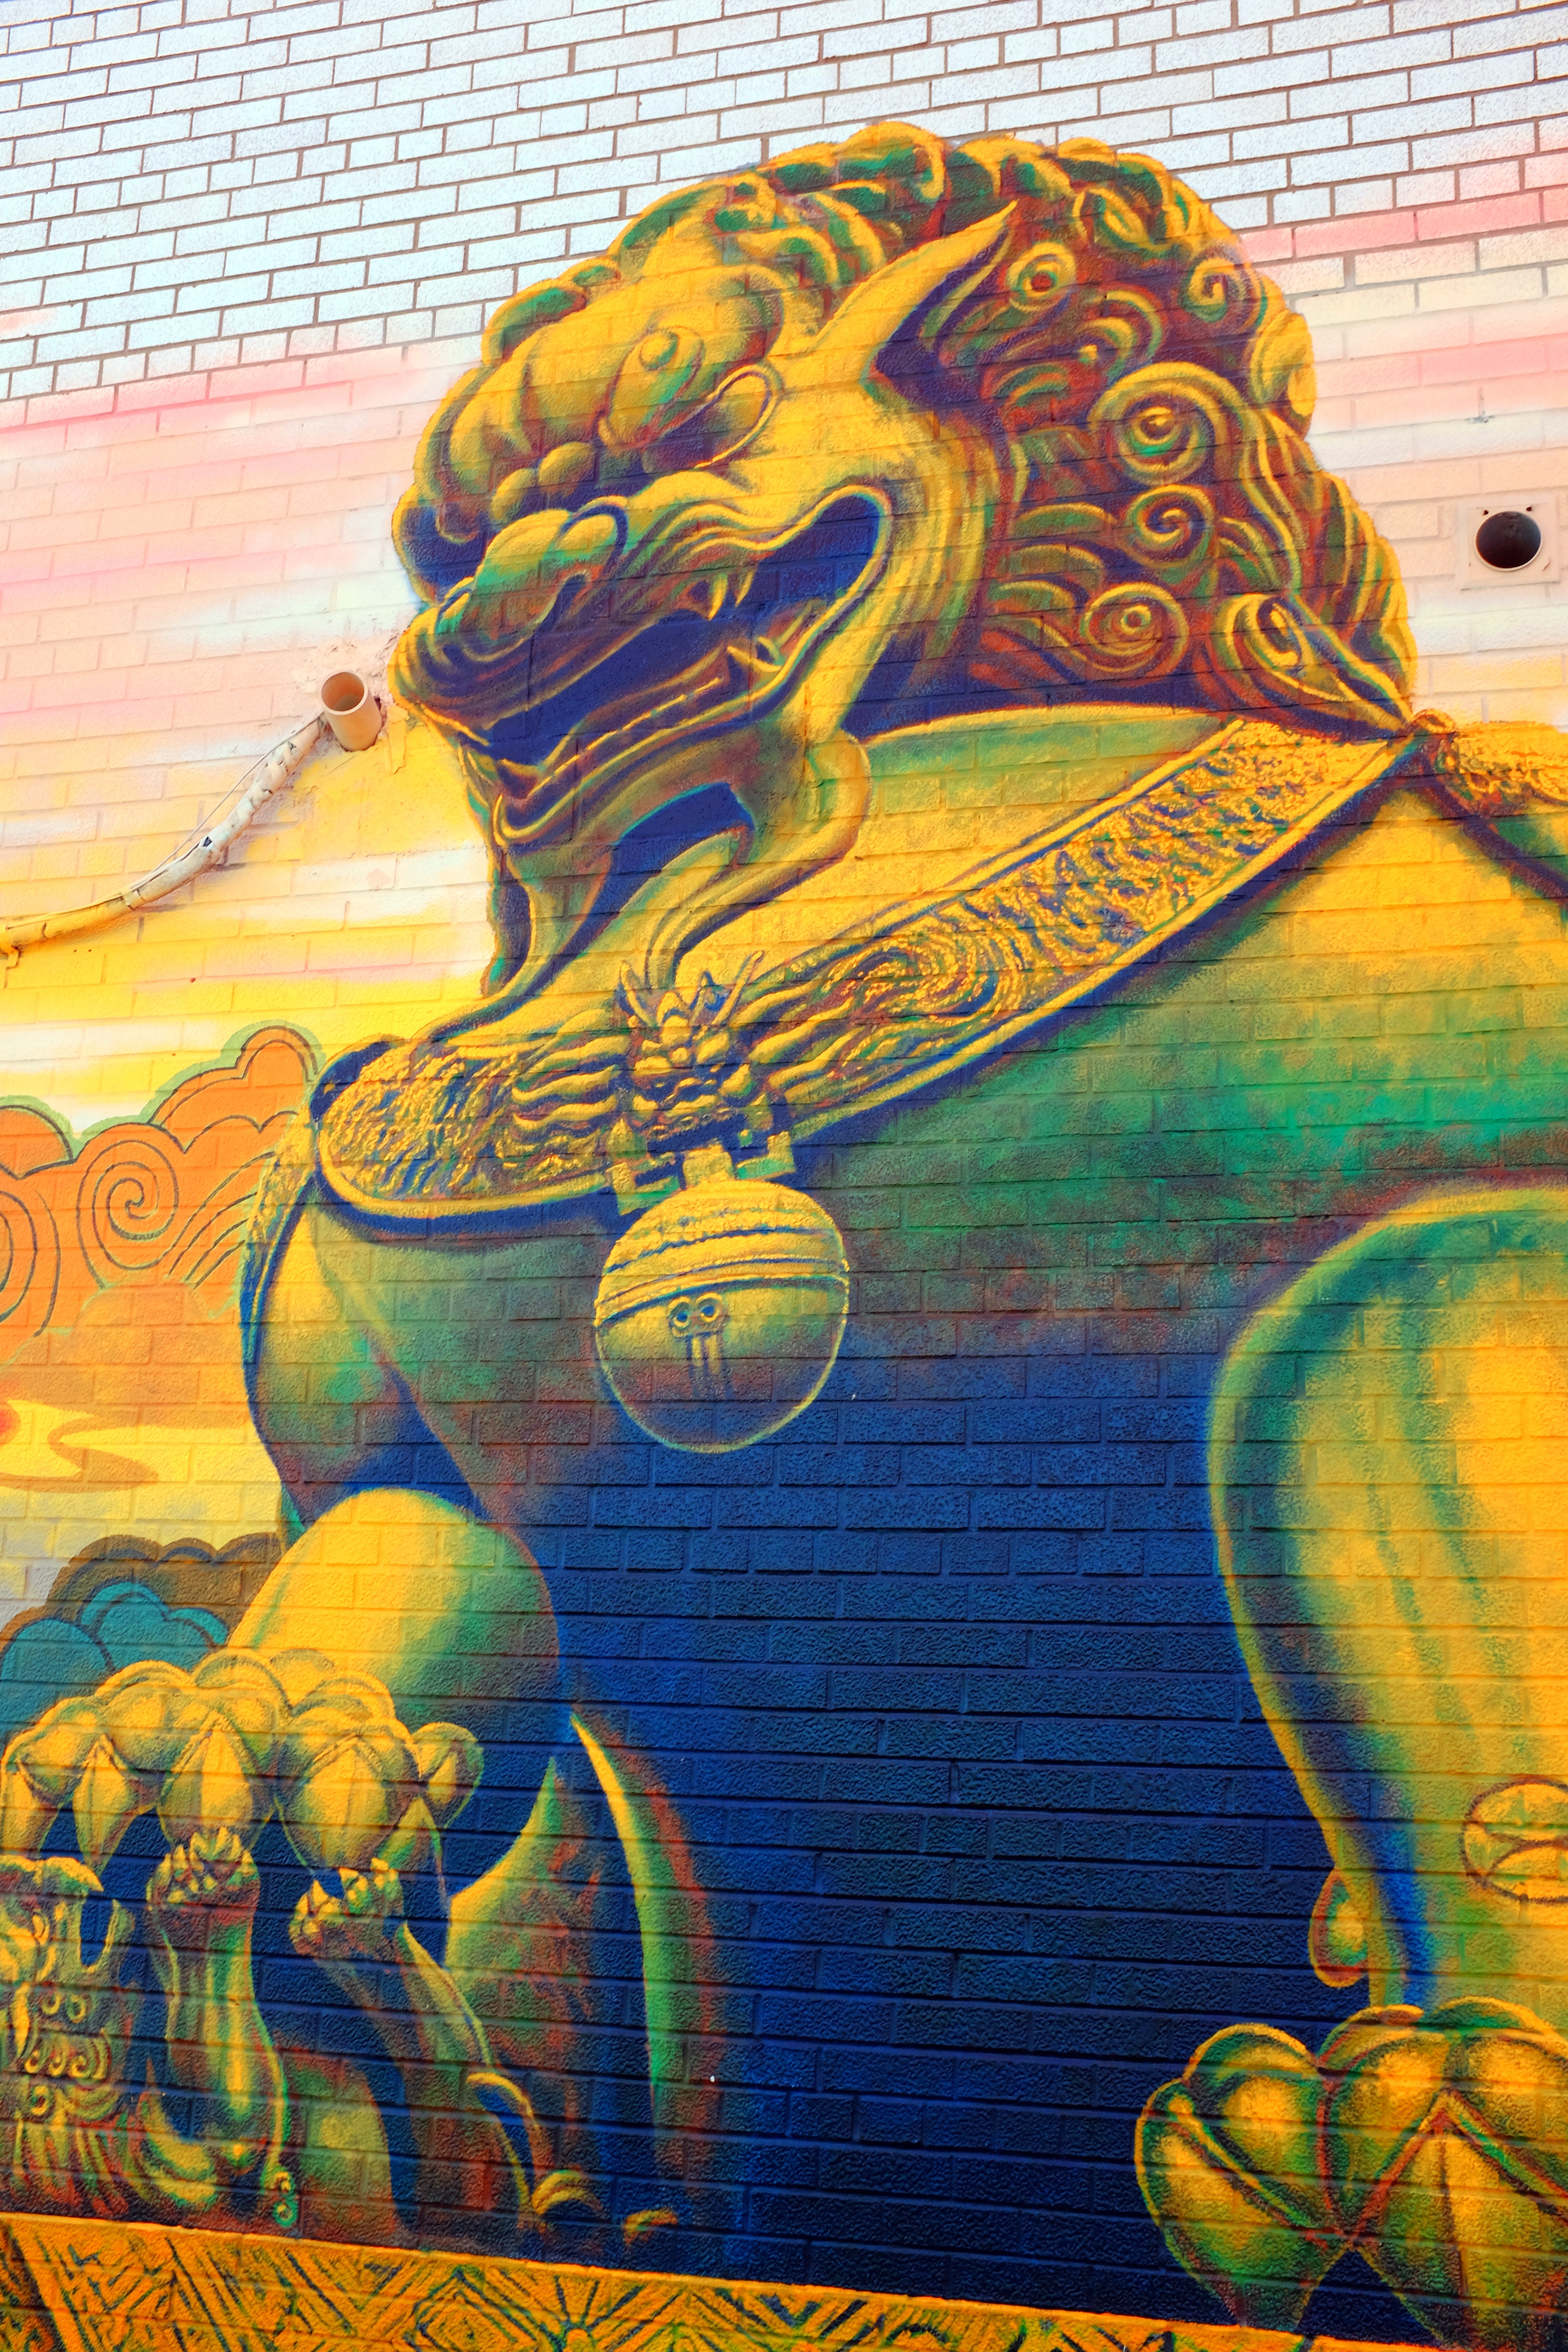
travel, painting, china town, art, illustration, poster, toronto, mythology, modern art, psychedelic art